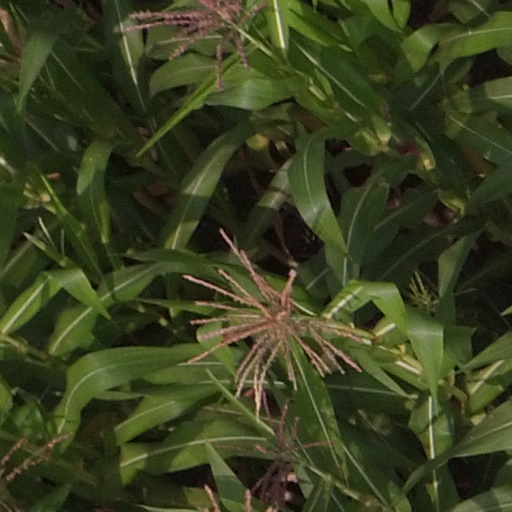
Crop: maize; corn